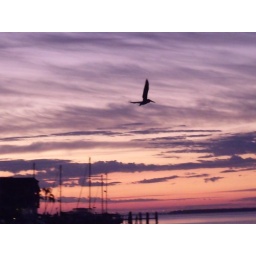
flying pelican in the dawn sky